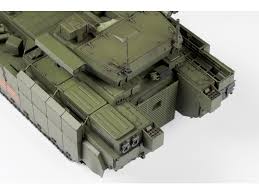
Label: BMP-T15